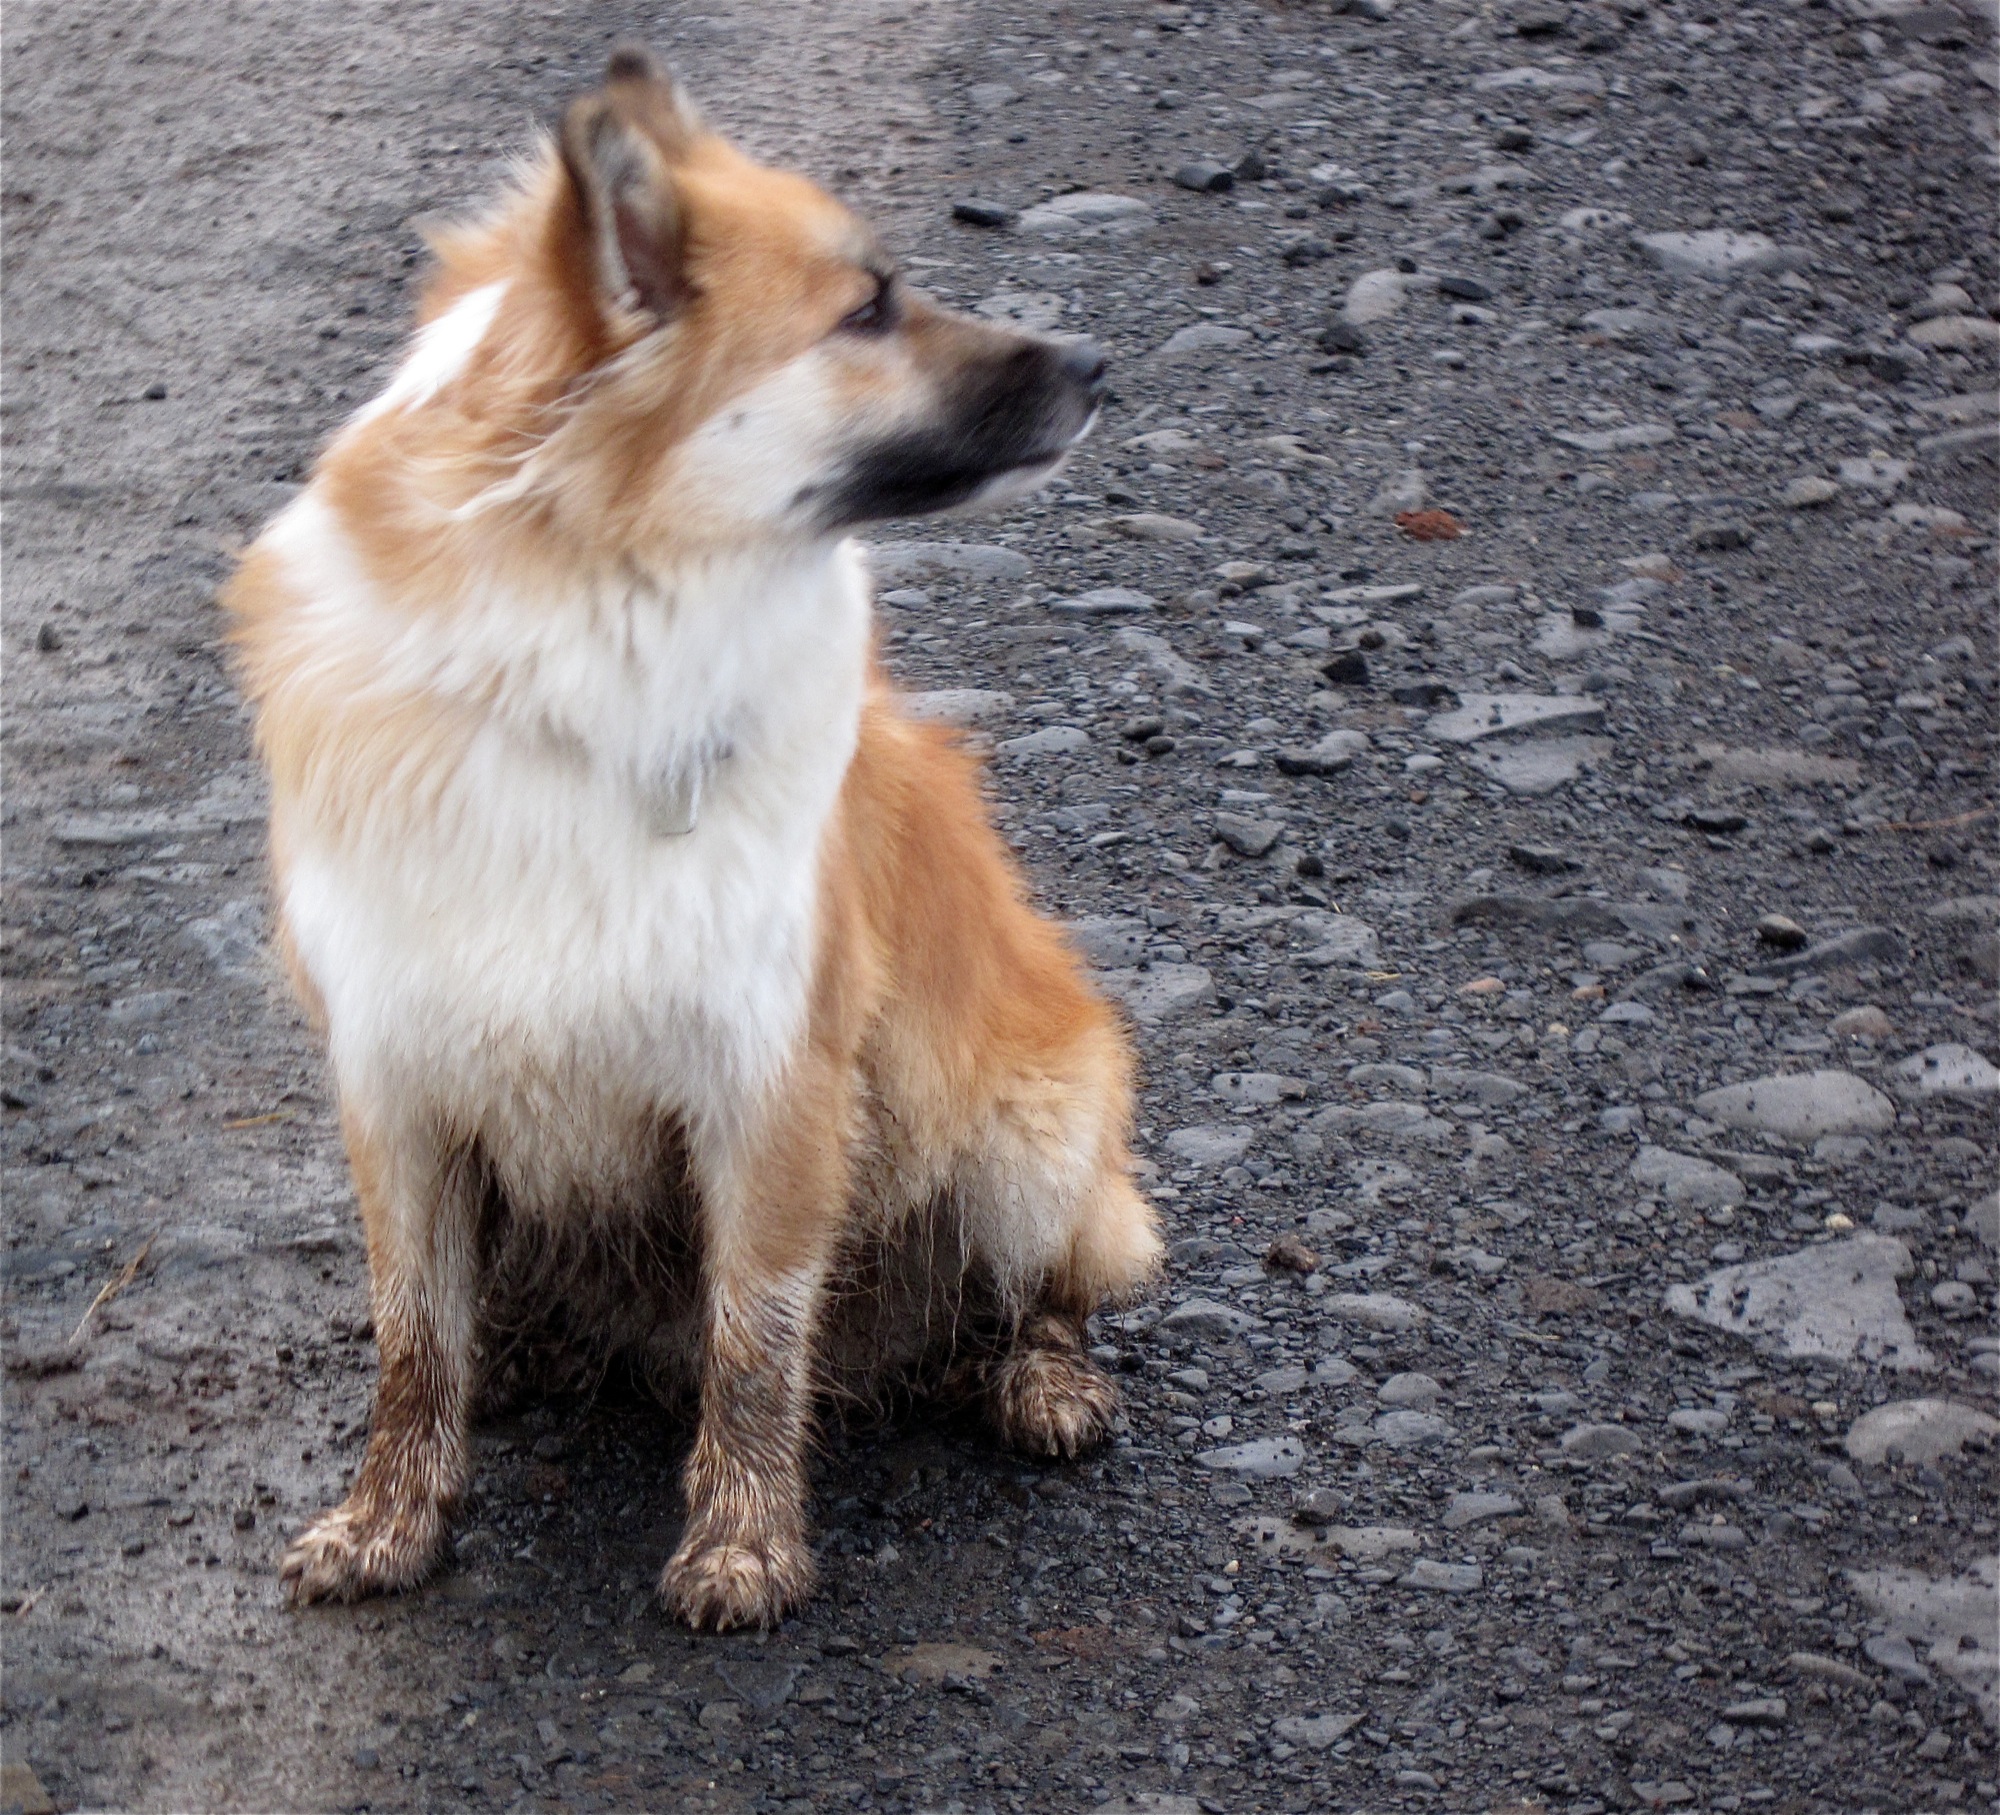
dog, mammal, iceland, vertebrate, dog breed, 366photos, skinna, street dog, dog like mammal, carnivoran, dog breed group, icelandic sheepdog, finnish spitz, german spitz